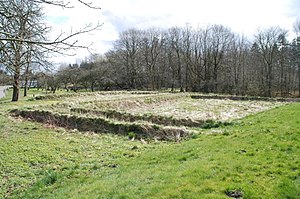
Tvis Kloster
Antydning af grundmurene af det nedrevne Tvis kloster
Tvis Kloster blev grundlagt i 1163 af den fra folkesagnene så kendte prins Buris Henriksen, som skænkede sin gård 'Tvisel' til abbed Peder fra Herrevad Kloster i Skåne, der hørte til cistercienserordenen. Til klosterets underhold skænkede prins Buris endvidere birkerne Felling, Skjern, Hjerm og Hvistorp. Ved reformationen bestod klosterets jordegods af cirka 200 bøndergårde i alt. Efterhånden blev jorden dyrket af lægbrødre, mens de egentlige munke tilbragte dagen med bøn, boglige studier og lettere manuelt arbejde.